Sidney Municipal Airport (Ohio)

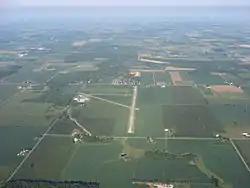
Aerial view

Sidney City Airport , formerly known as Sidney Municipal Airport, is a city-owned public-use airport located three nautical miles (6 km) south of the central business district of Sidney, a city in Shelby County, Ohio, United States. It is included in the National Plan of Integrated Airport Systems for 2011–2015, which categorized it as a "general aviation" facility.